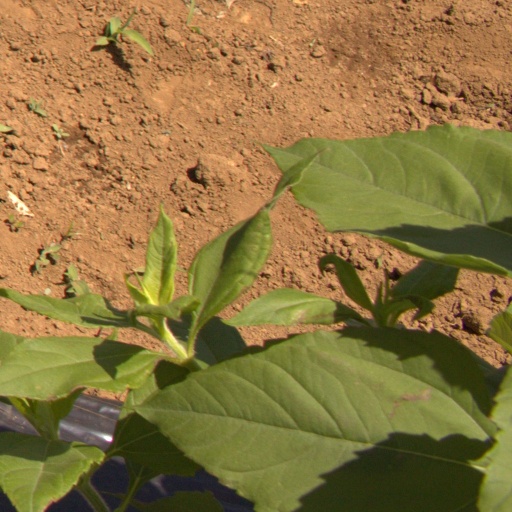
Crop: Jerusalem artichoke